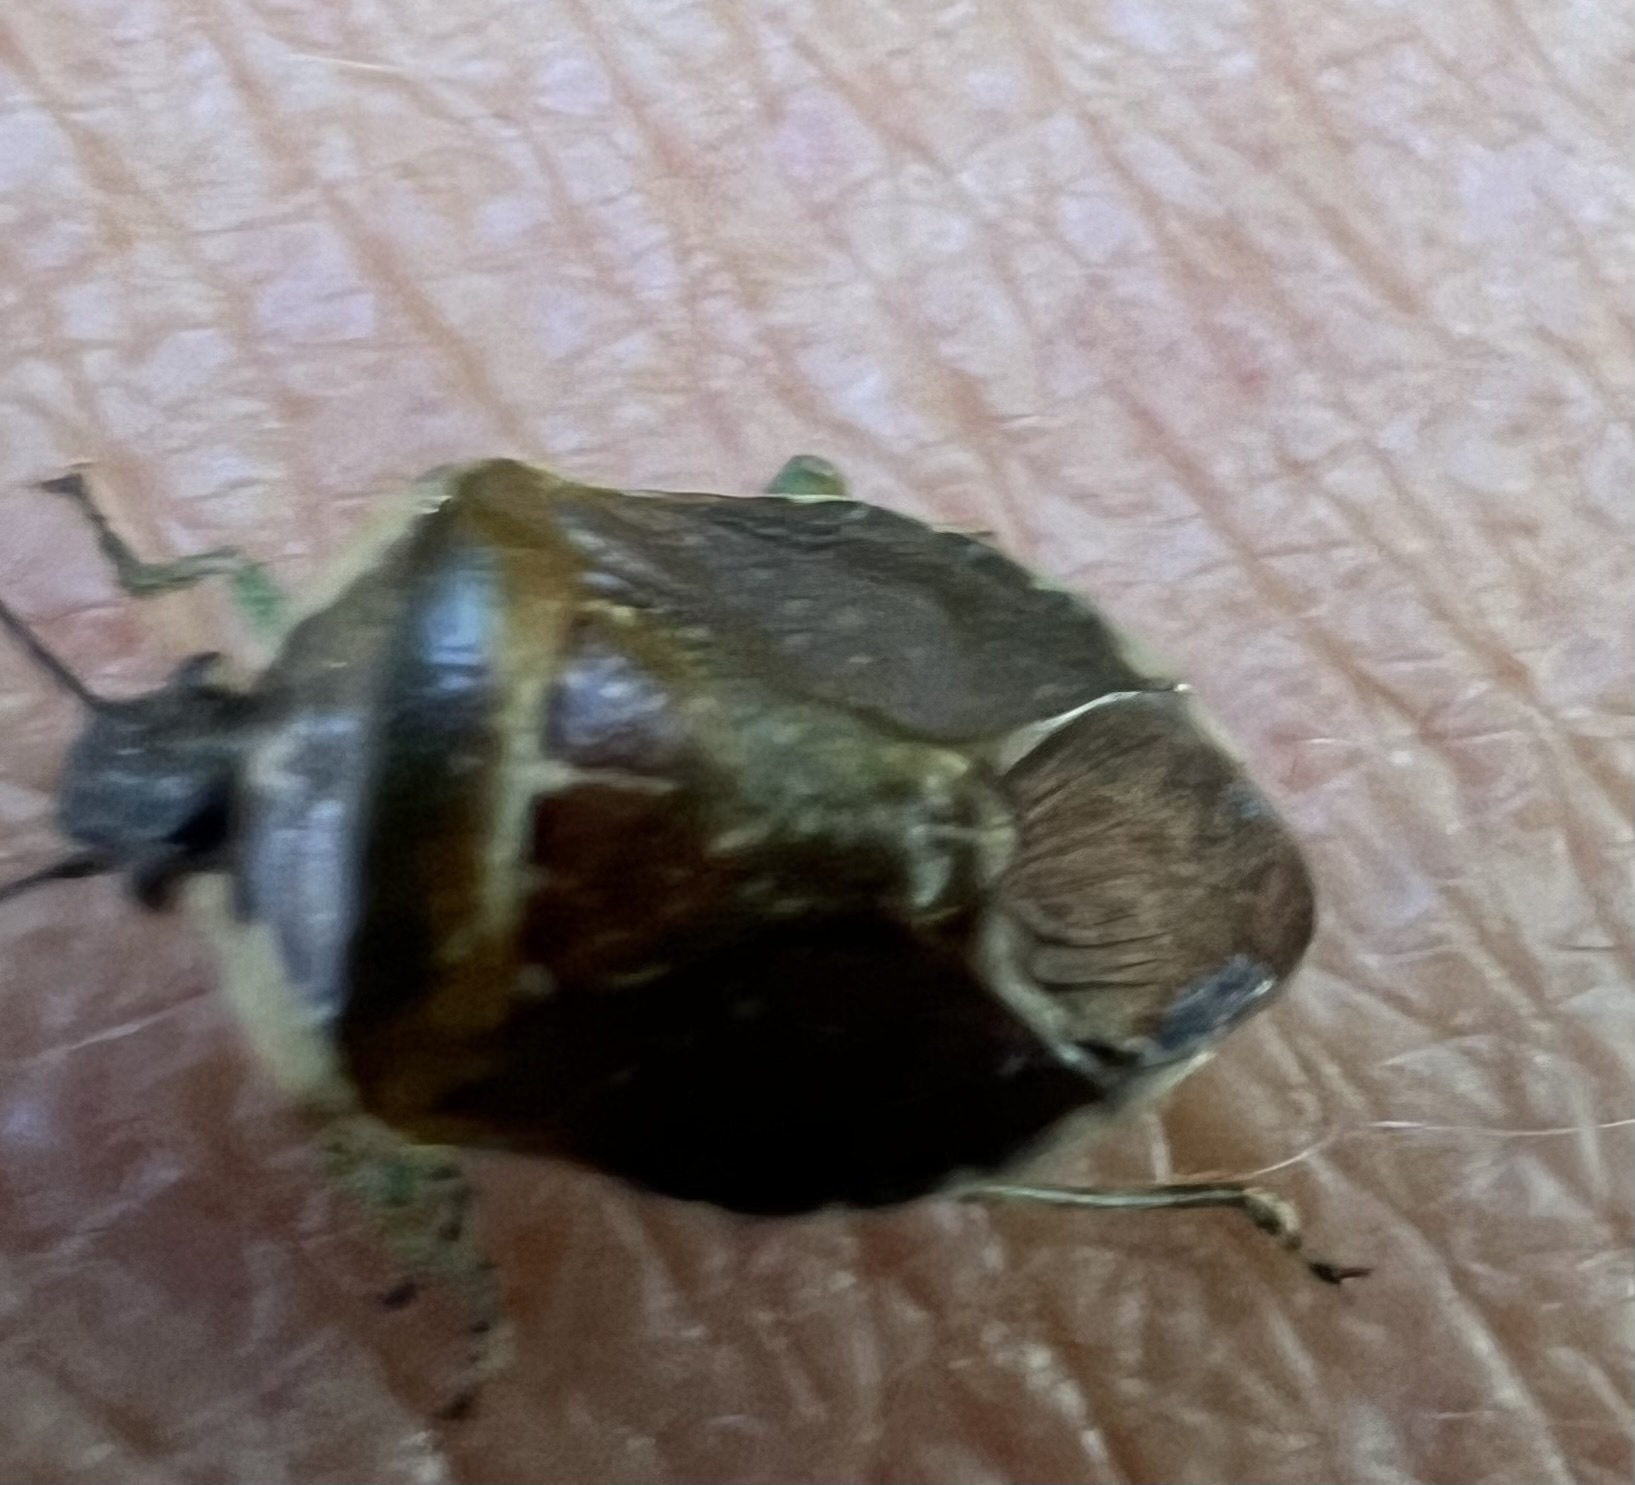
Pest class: stink_bug